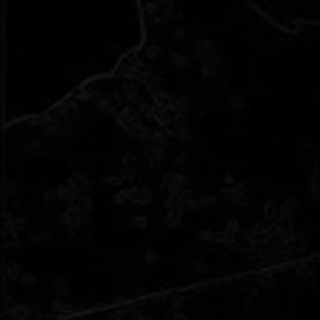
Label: cotton_bacterial_blight